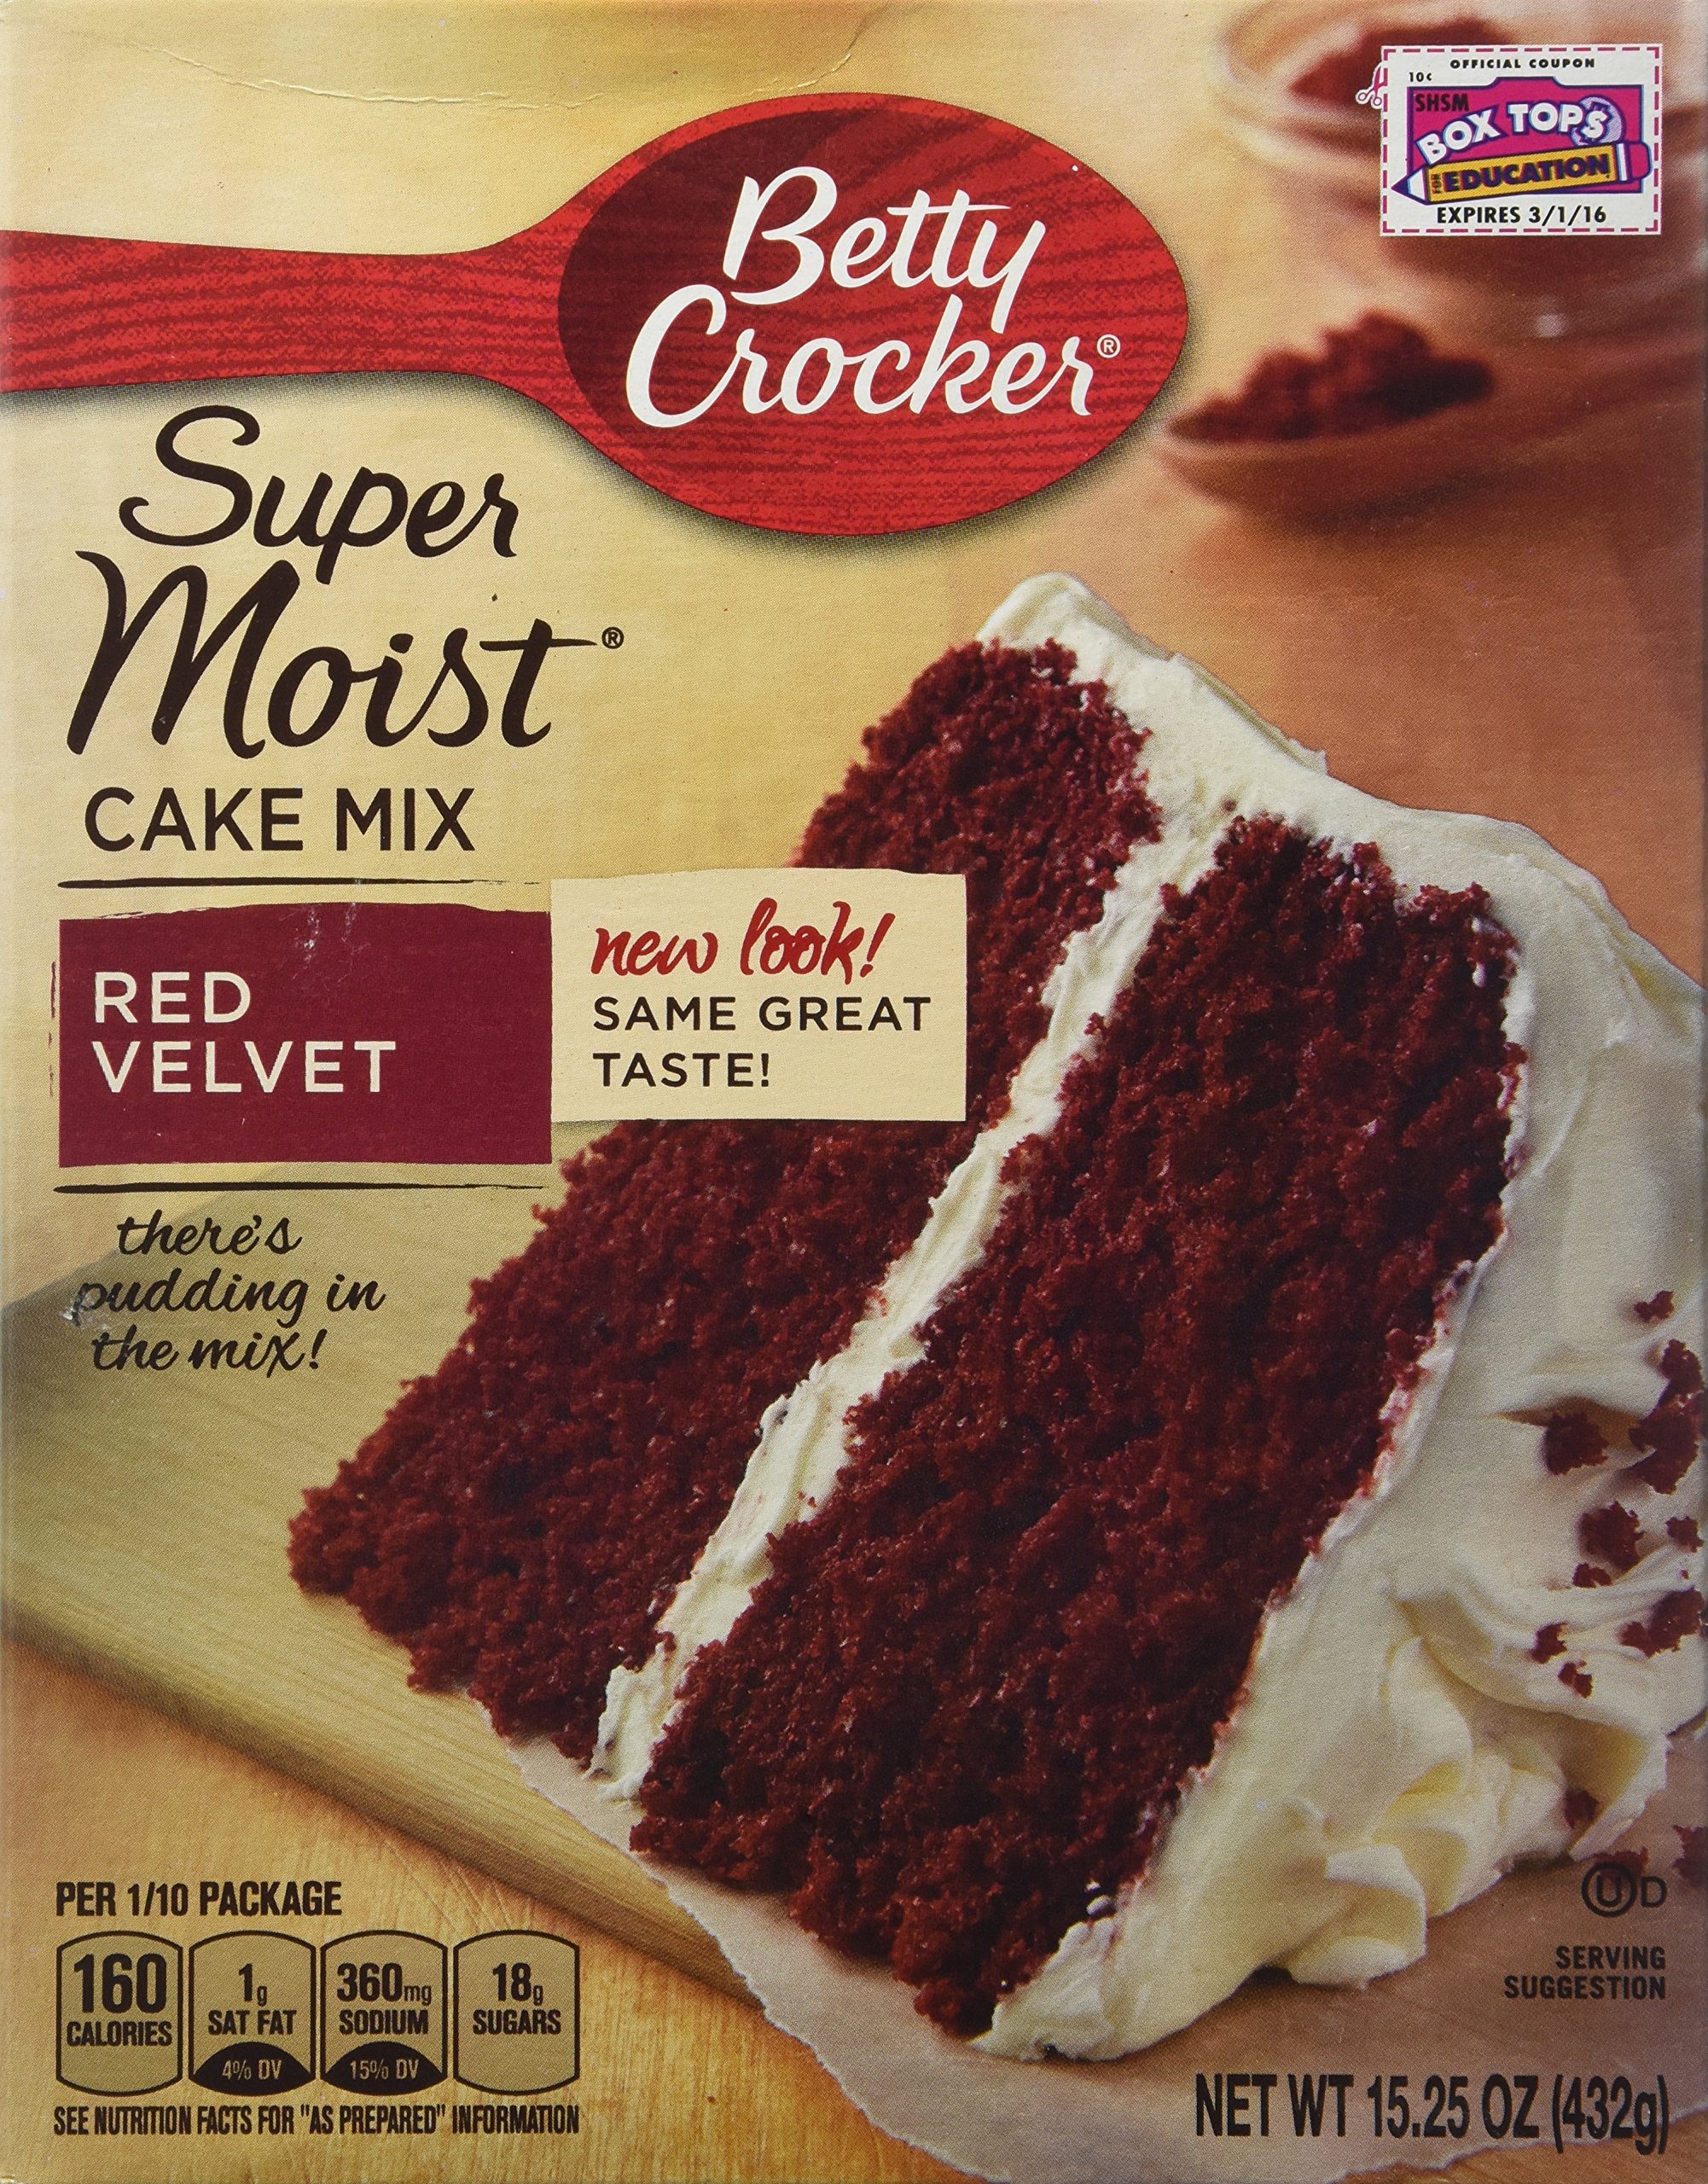
Item Name: Betty Crocker, Supermoist Cake Mix, Red Velvet, 15.25oz Box (Pack of 6)
Bullet Point 1: Betty Crocker
Bullet Point 2: Supermoist Cake Mix
Bullet Point 3: Red Velvet
Bullet Point 4: 15.25oz Box
Bullet Point 5: Pack of 6
Product Description: Betty Crocker, Supermoist Cake Mix, Red Velvet, 15.25oz Box (Pack of 6)
Value: 91.5
Unit: Ounce

Price: 3.25